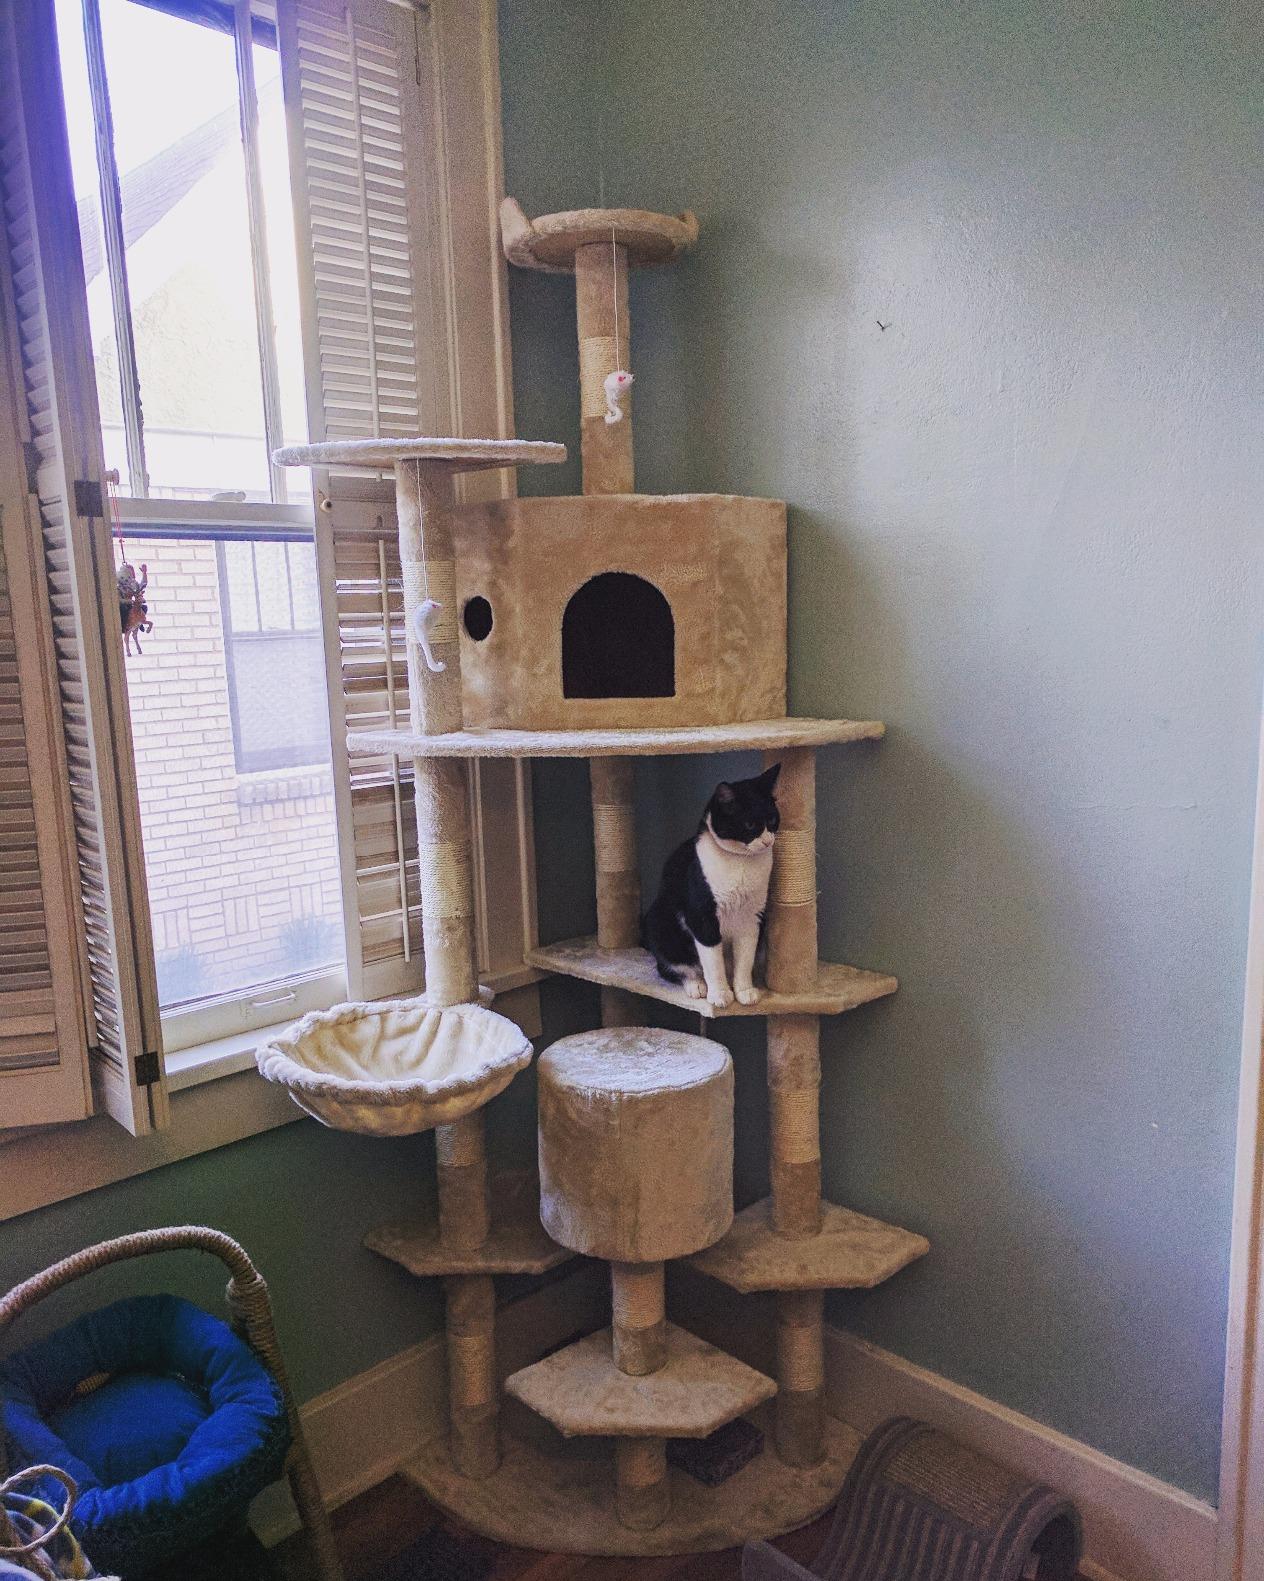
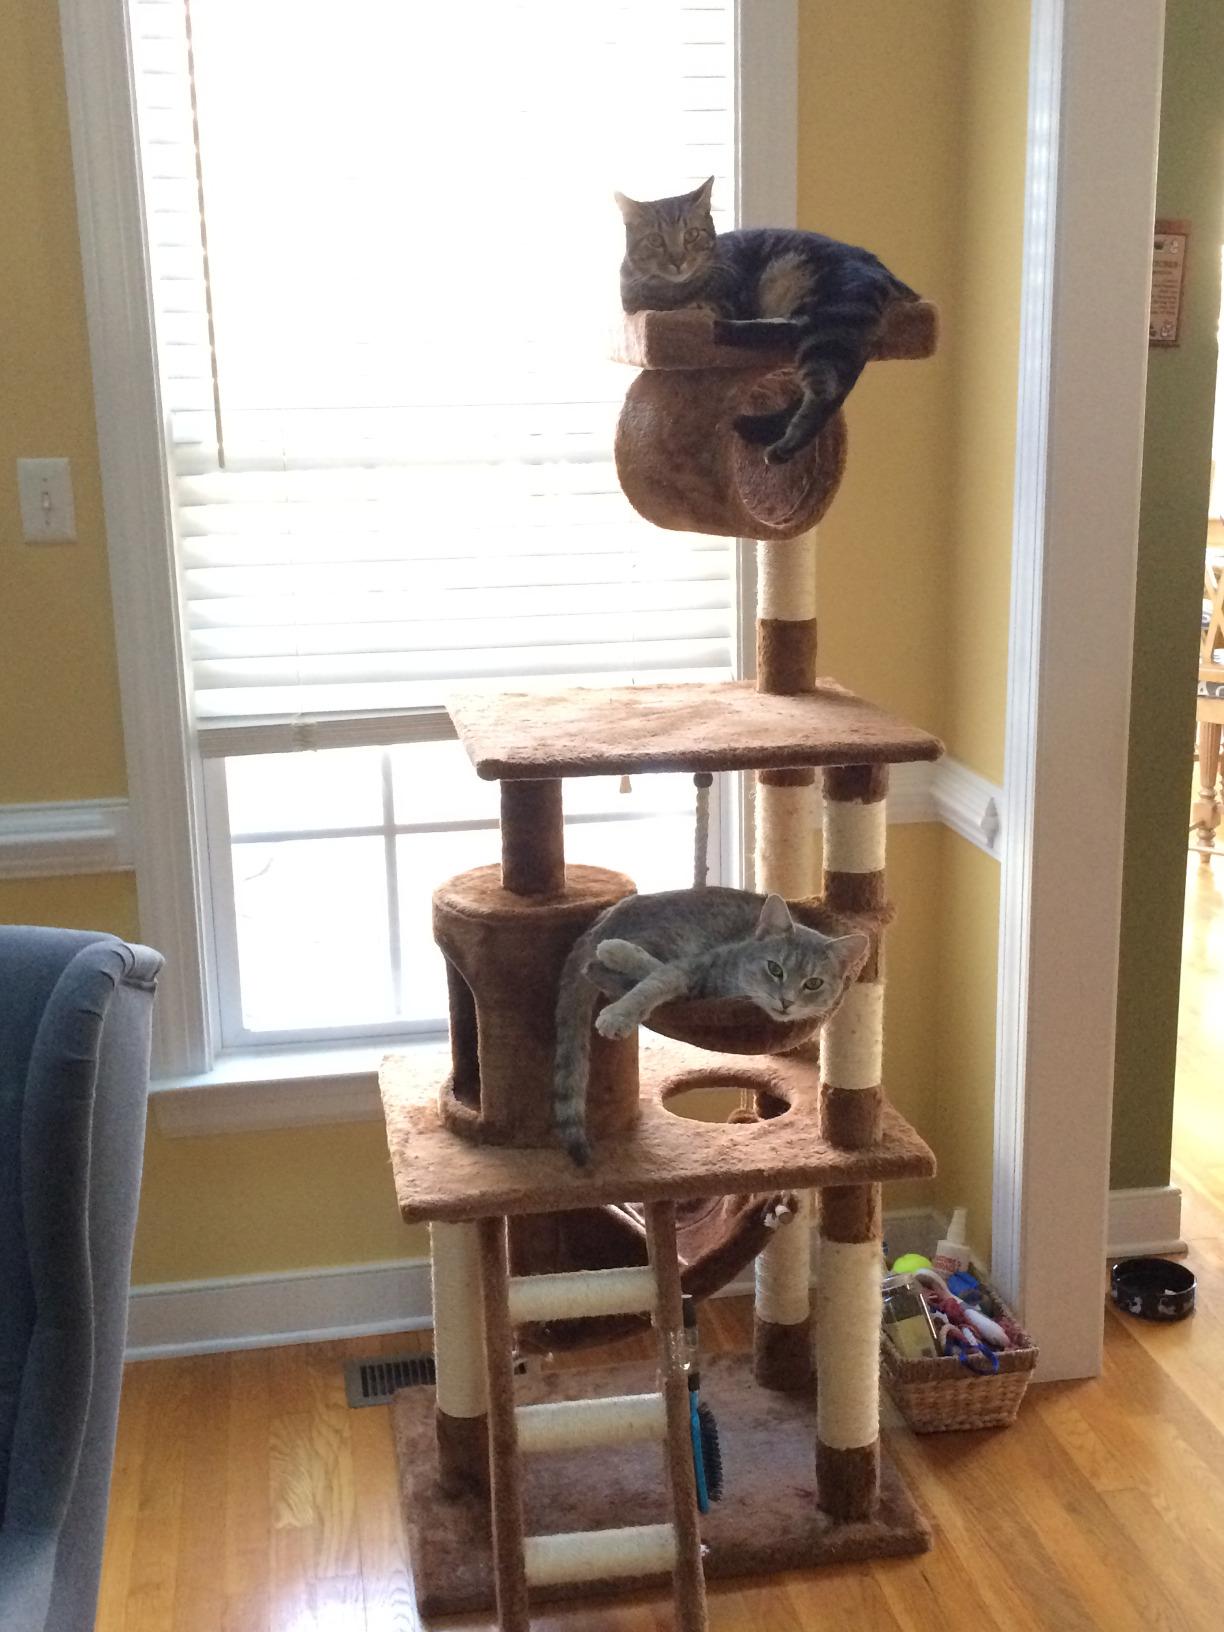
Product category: items_cat tree
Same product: no